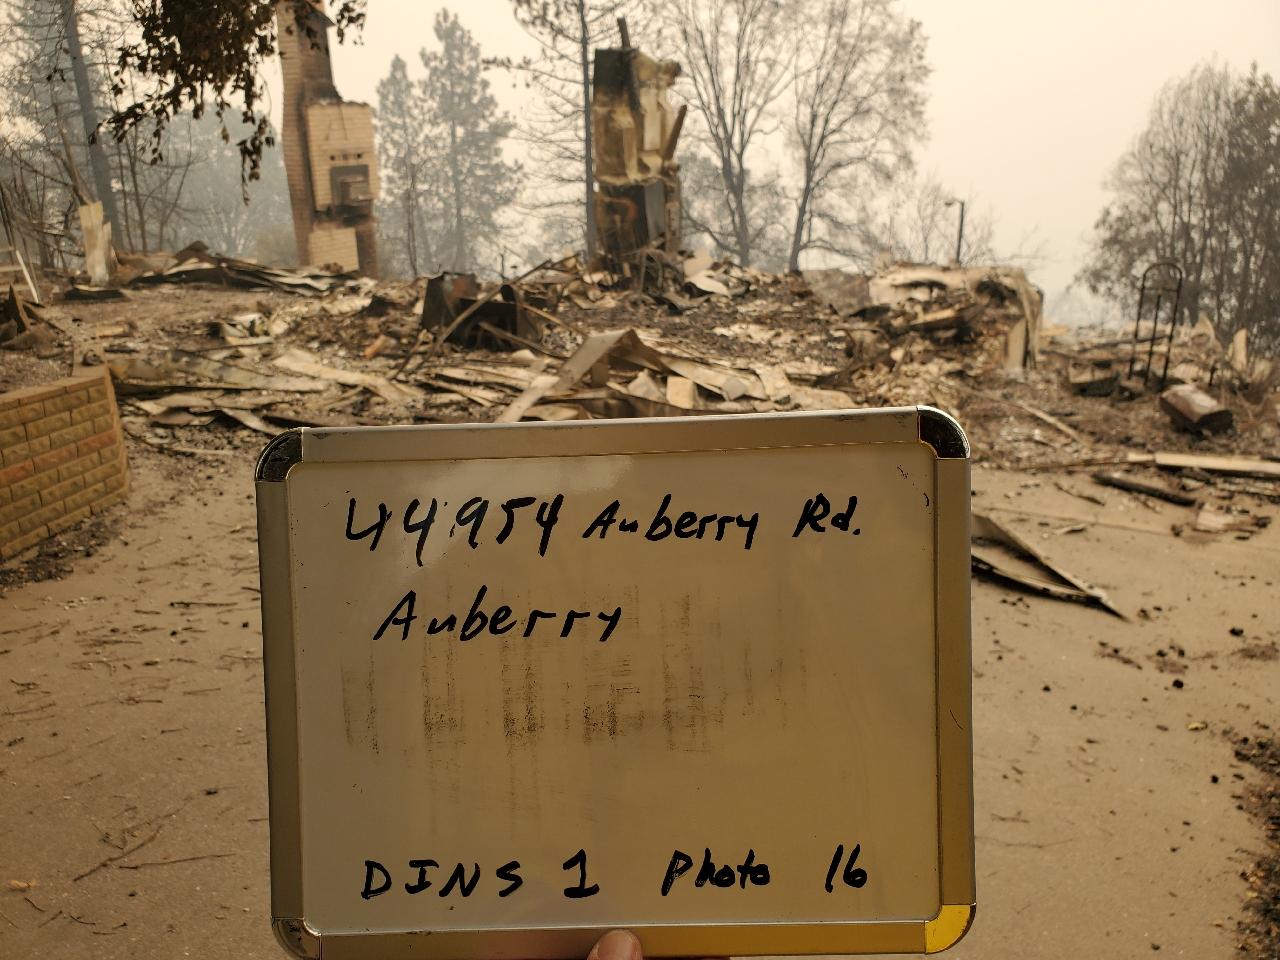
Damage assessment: destroyed